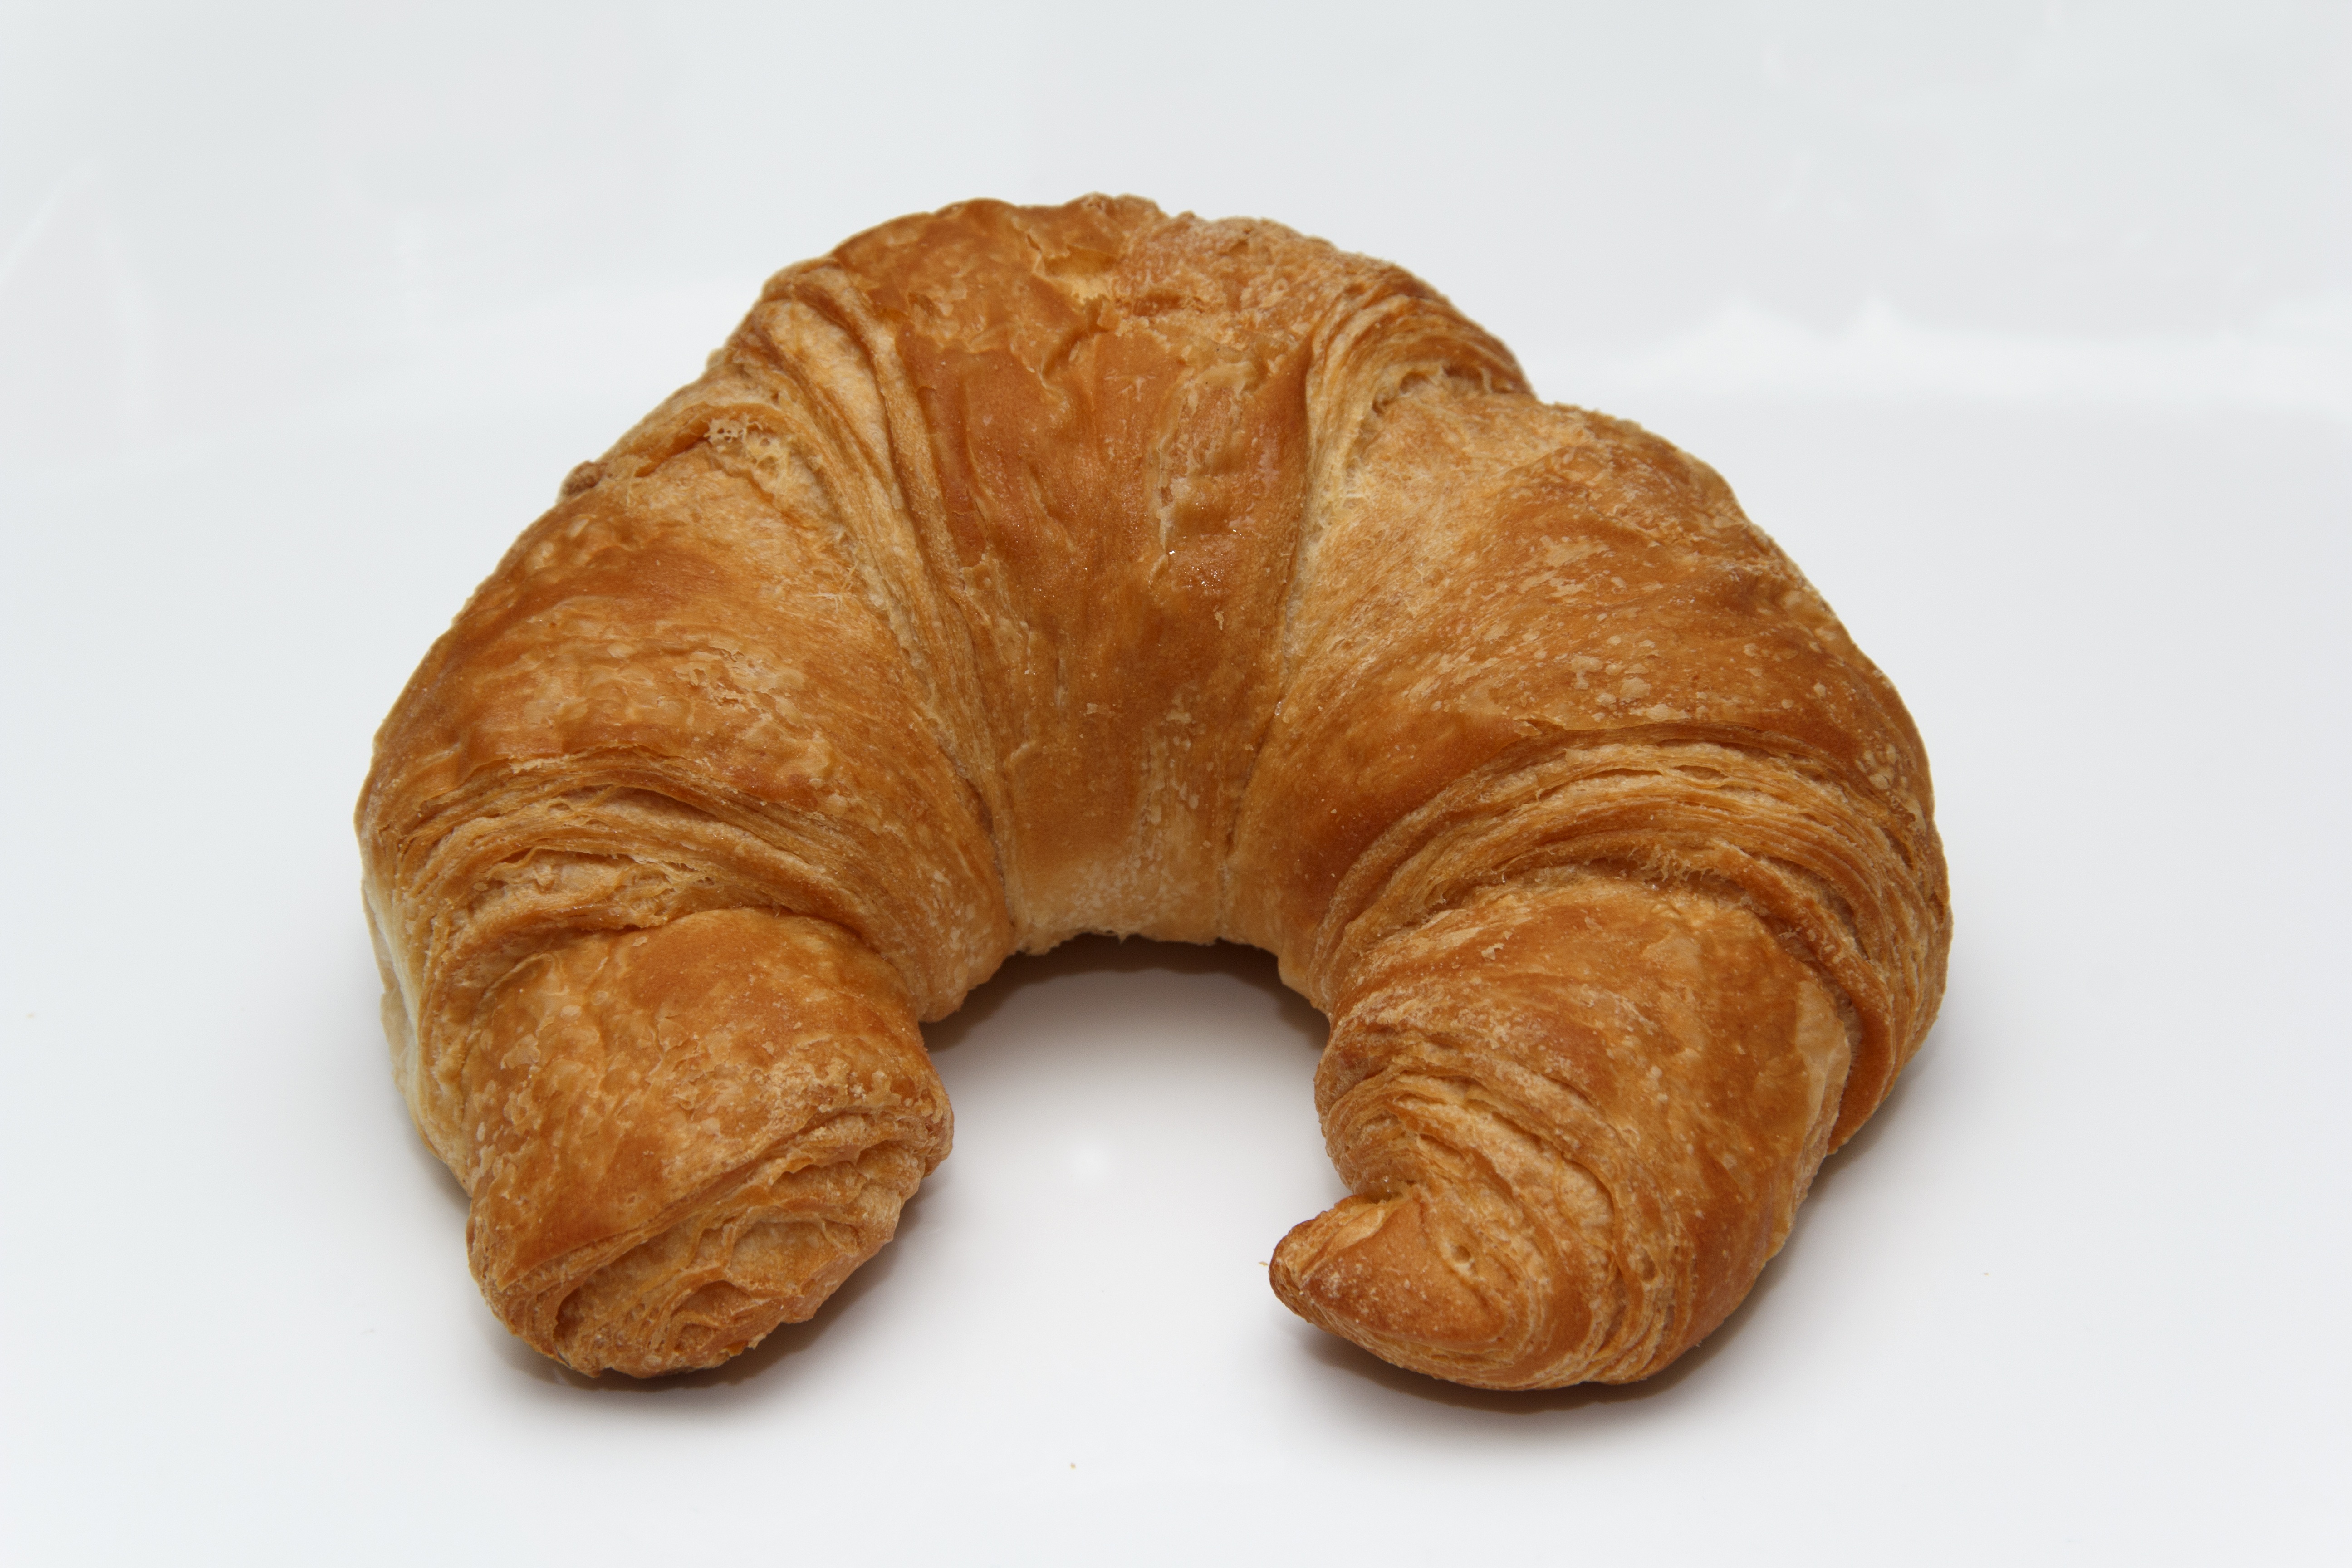
white, isolated, food, golden, produce, fresh, brown, closeup, breakfast, croissant, snack, dessert, cuisine, delicious, bread, pastry, butter, crust, one, french, gold, single, roll, baked goods, traditionally, danish pastry, buttered, viennoiserie, curry puff